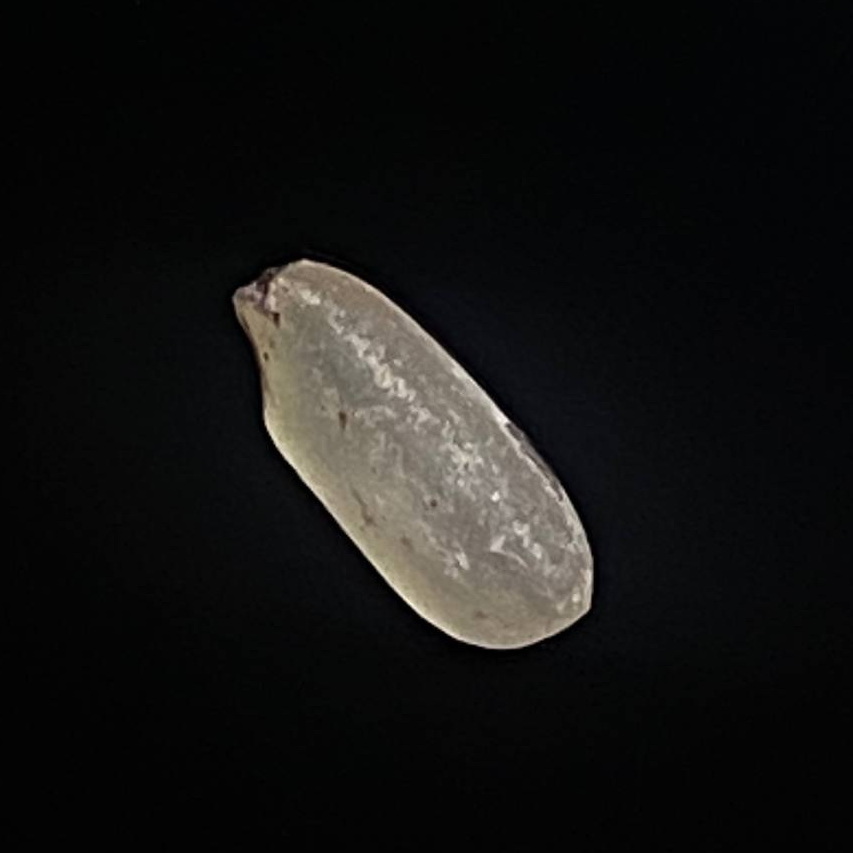
Rice variety: Amon